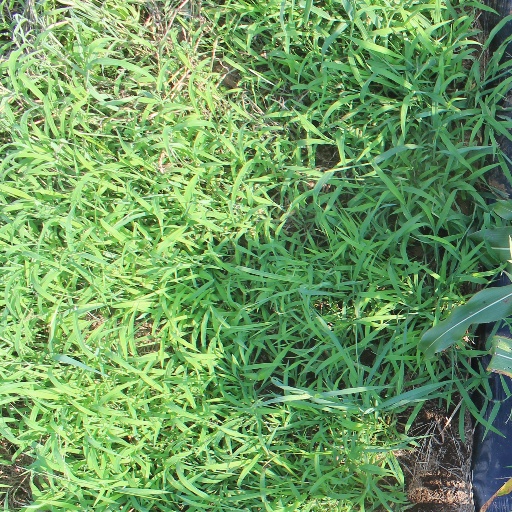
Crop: sorghum